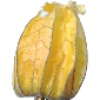
Label: Physalis with Husk 1